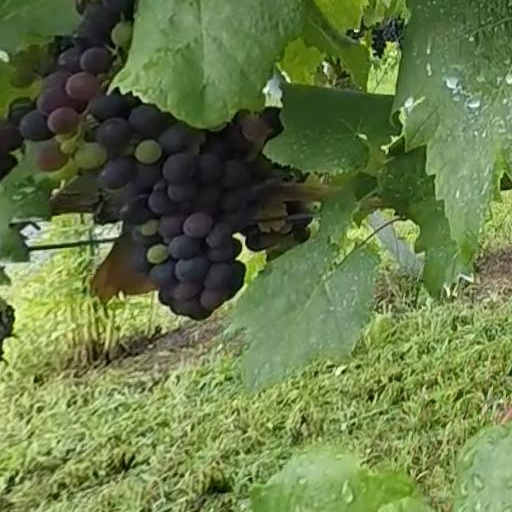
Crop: grape